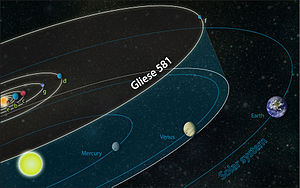
Gliese 581 g
Sammenligning med Jordens kredsløb i Solsystemet og "Gliese 581 g"s kredsløb om dværgstjernen "Gliese 581"
Gliese 581 g var tidligere en formodet planet i kredsløb om stjernen Gliese 581, der befinder sig 20,5 lysår fra Jorden i stjernebilledet Vægten.